Bristol Bagshot

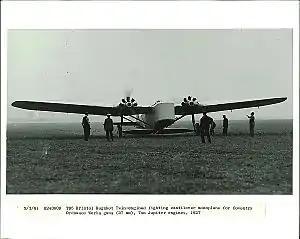

The Bristol Bagshot, also known as the Type 95, was a prototype heavily armed British fighter built by the Bristol Aeroplane Company and first flown in 1927. Flight testing revealed serious problems, and the project was abandoned.